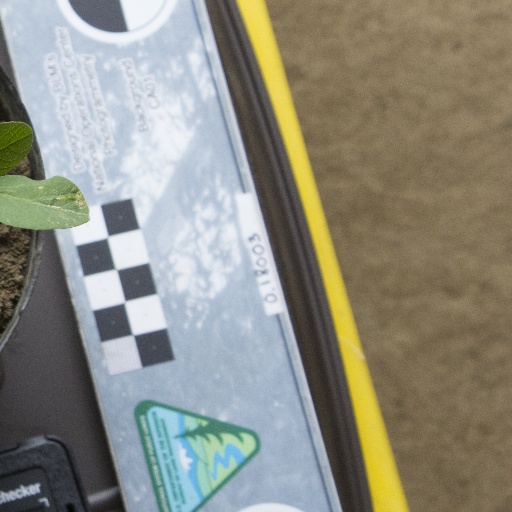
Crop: soybean